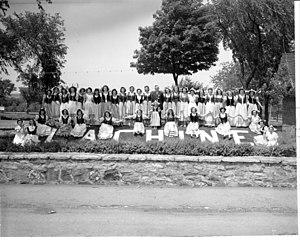
Anatole Carignan et de jeunes filles de Lachine costumées lors du 275e anniversaire, 1944. «
Lachine est un des dix-neuf arrondissements urbains de la ville de Montréal, au Québec. Avant les réorganisations municipales québécoises de 2002, Lachine était une municipalité résultant de la fusion des villes de Lachine et de Saint-Pierre en 2000.